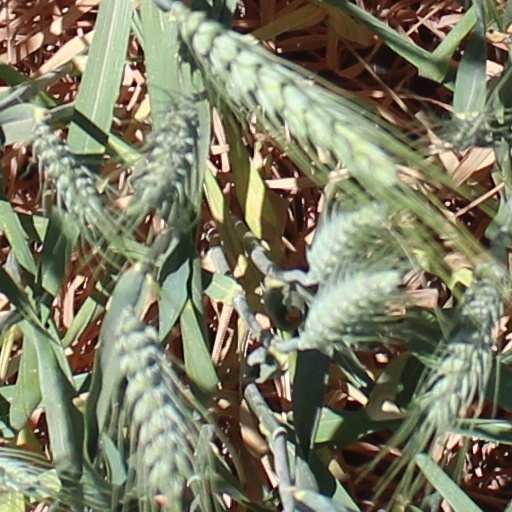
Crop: wheat